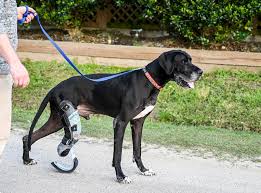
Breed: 206-n000035-Great_Dane